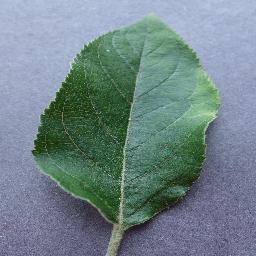
Label: Apple___healthy